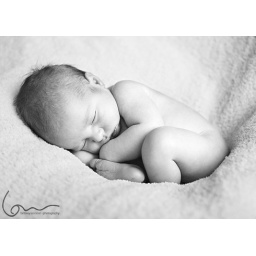
This house was dark, dark!! I had him pressed against the window here!!6 days old